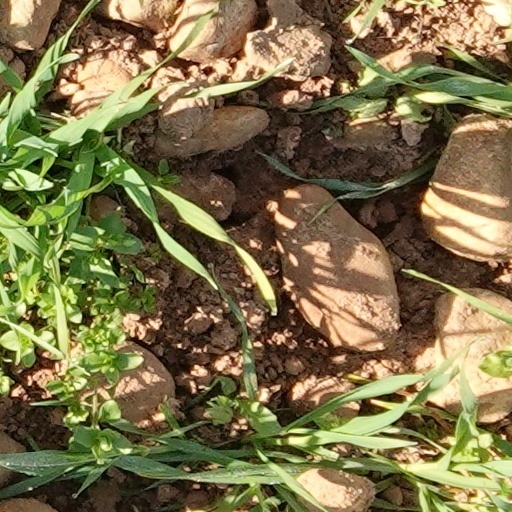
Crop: wheat